MCherry

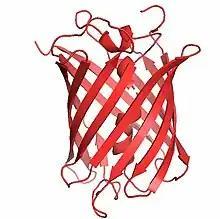
Protein structure of mCherry. PDB ID: 2H5Q

The gene for mCherry is 711bp long, and the protein is made up of 236 residues with a mass of 26.722 kDa. The crystal structure of mCherry was determined in 2006. It contains 3 alpha helices and 13 beta sheets which make up the beta barrel. The chromophore in mCherry is made up of three amino acids, methionine, tyrosine, and glycine, which are post-translationally modified into an imidazolinone. The number of these residues in sequence are 71, 72, and 73 respectively. The extended pi-electron conjugation gives mCherry its red-shifted absorbance and emission. The chromophore forms from a central helix which is shielded from solvent in an 11-stranded beta barrel. This structure is almost identical to the tertiary structure of DsRed which also has an 11-stranded beta barrel, and is similar to GFPs tertiary structure. This makes the environment around the chromophore in mCherry more hydrophobic than the environment around the chromophore of DsRed. The end termini on mCherry are GFP-like, which allows it to be incorporated in to systems where GFP can be used and mRFP1 could not have been used.